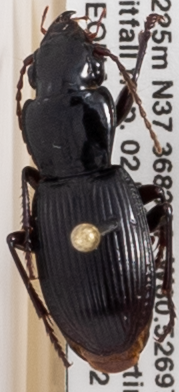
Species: Pterostichus rostratus
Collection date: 2019-07-02
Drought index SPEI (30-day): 0.678
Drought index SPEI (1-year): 2.09
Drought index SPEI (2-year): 2.09